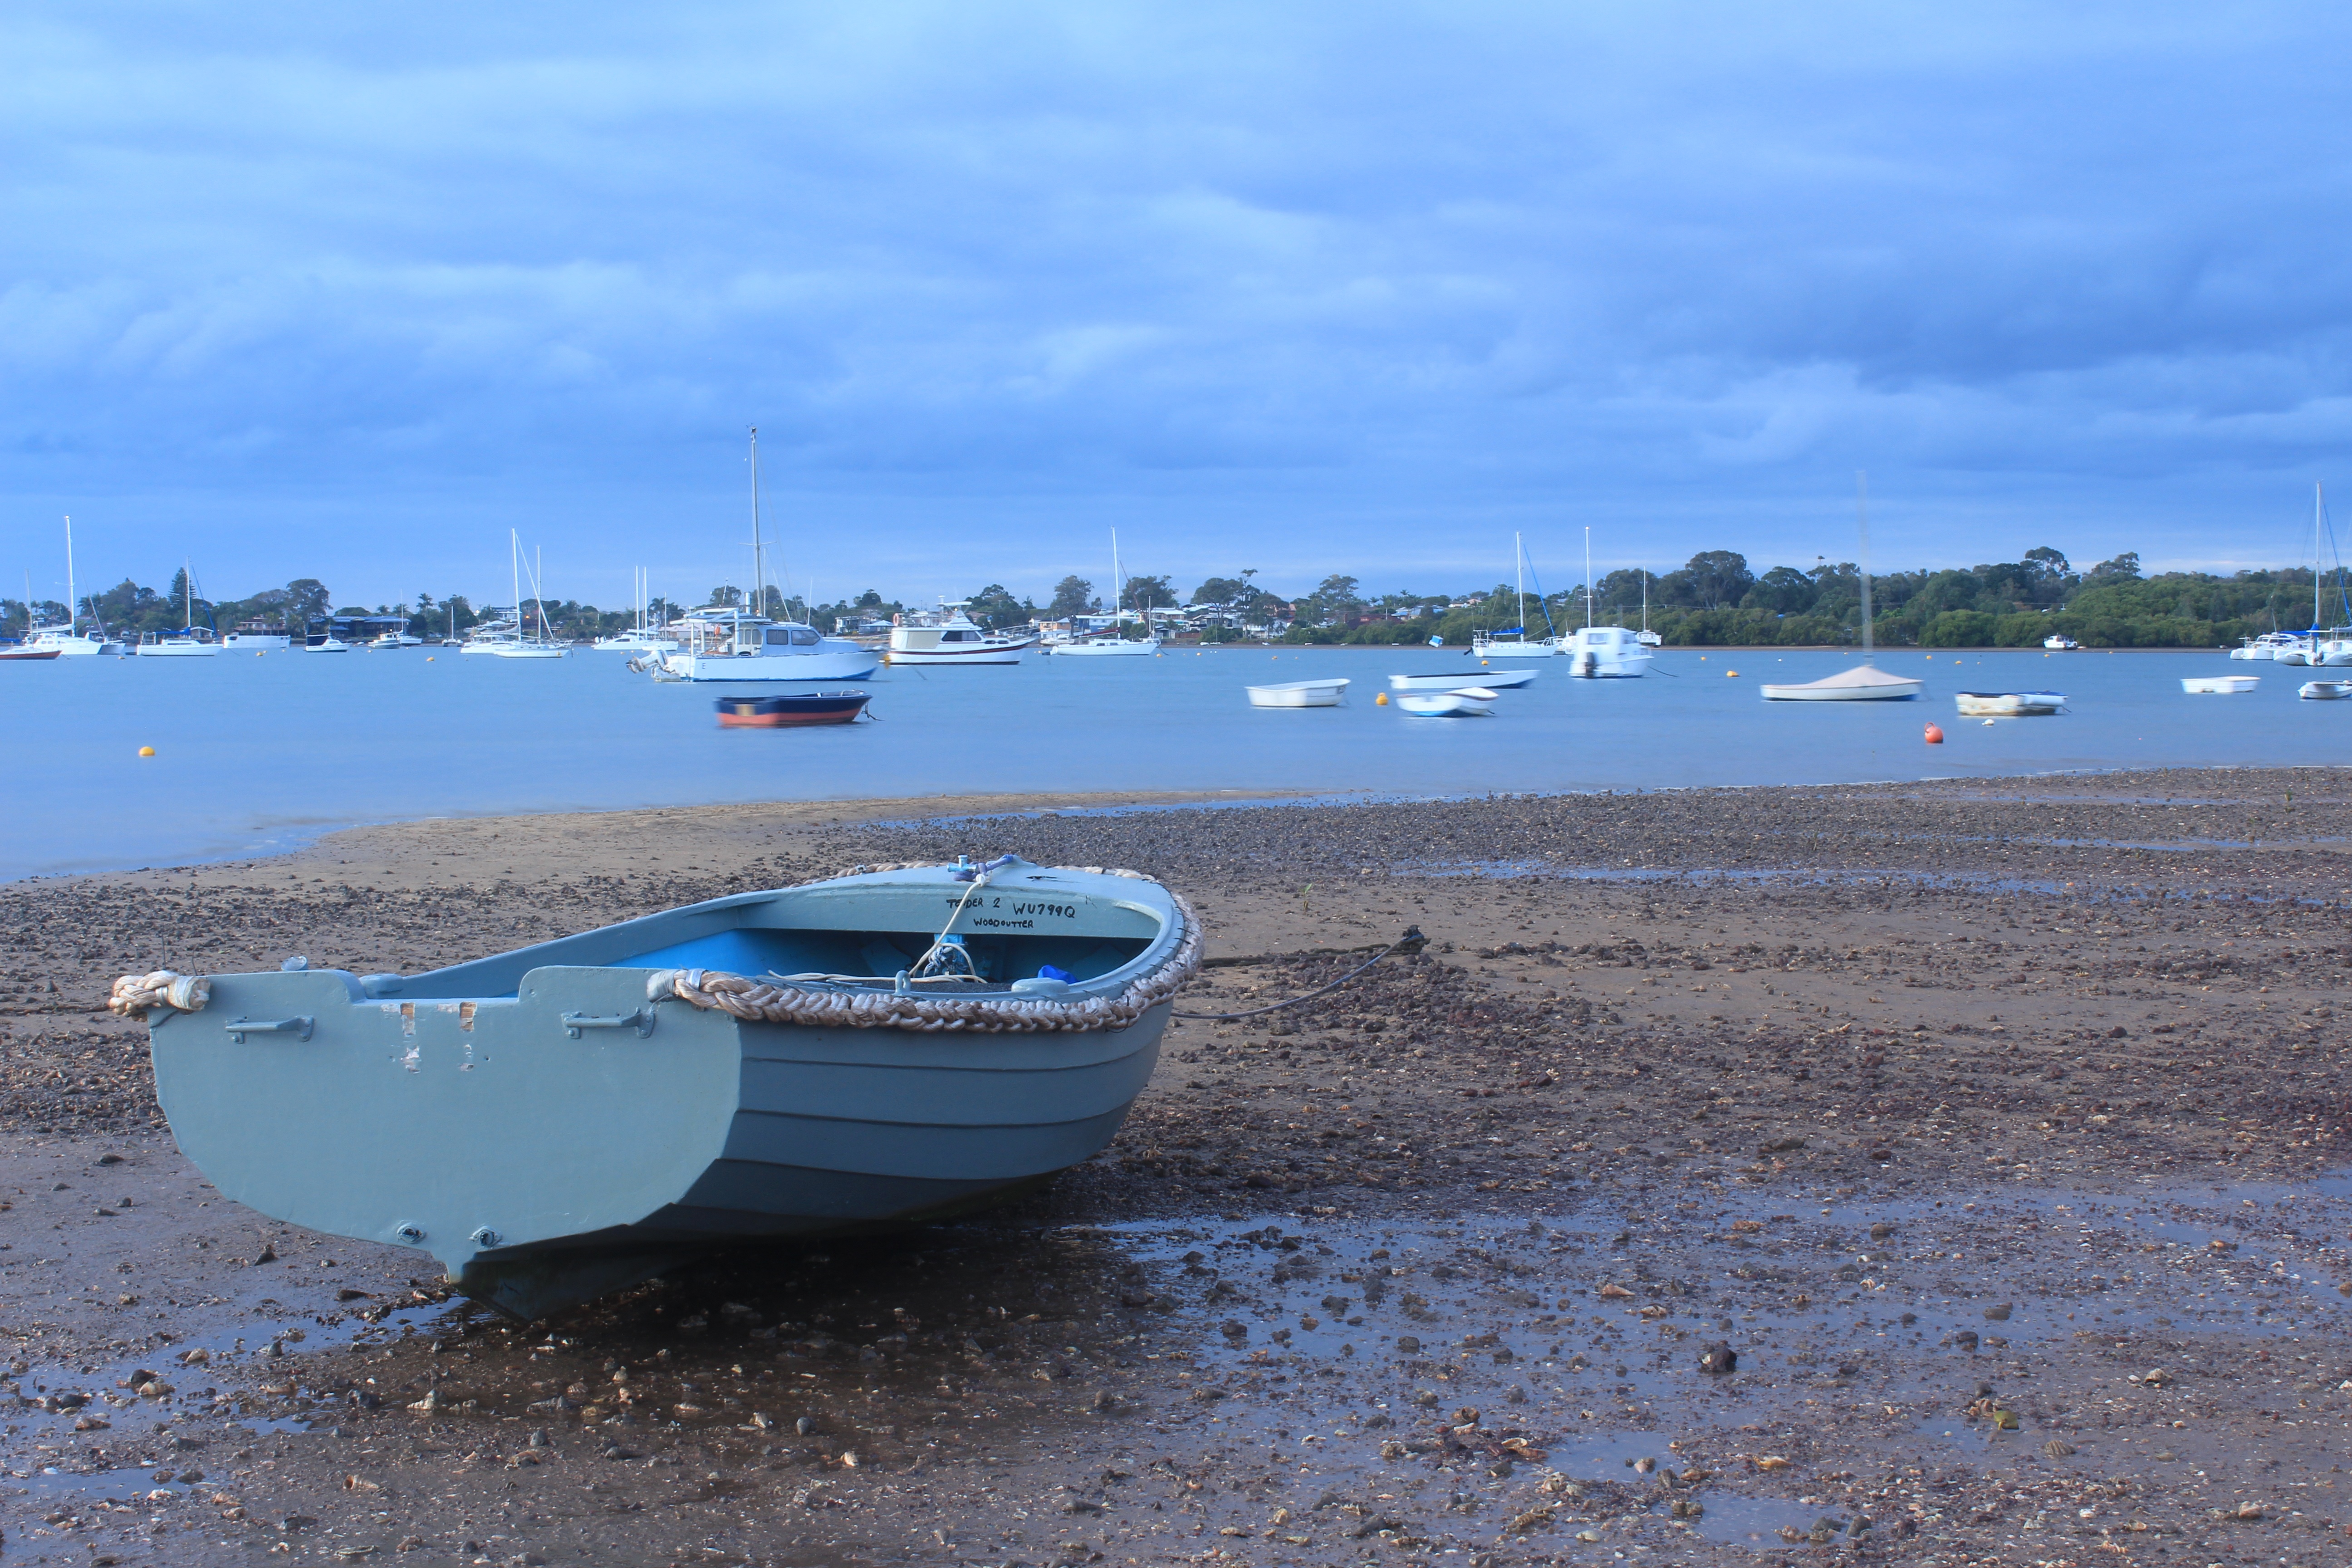
beach, sea, coast, water, ocean, dock, sky, boat, shore, tide, vacation, vehicle, sailing, bay, blue, body of water, boating, watercraft, watercraft rowing